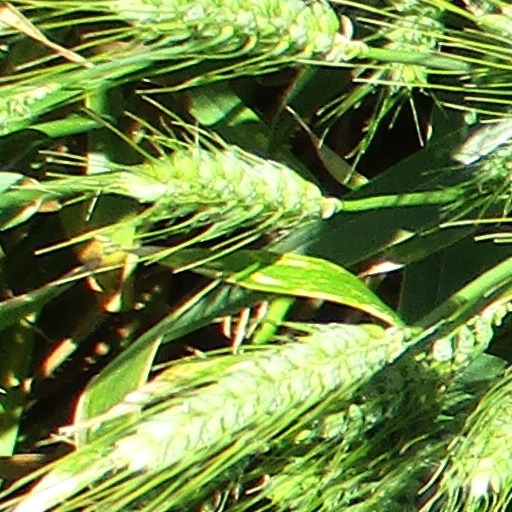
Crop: wheat